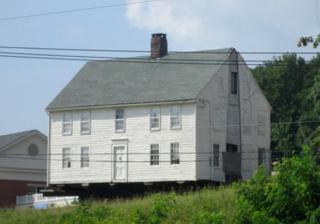
Building: Terry Homestead
Country: United States of America
Year built: 1748
Fletcher Terry House in August 2012 before demolition The Bristol Fletcher Terry Homestead (also known as the Terry Homestead and Fletcher Terry House ) was a historical building in Bristol, Connecticut dating to 1748. After years of neglect, the building was demolished in 2012–2013. History The Terry homestead was built in 1748 by William Barnes. In 1751, Barnes sold the home to Samuel Cooke who, two months later, sold it to Elnathan Ives and his wife Ruth. The next inhabitants where Reuben and Elizabeth Ives with their child Joseph. The house was later bought in 1805 by Colonel Thomas Botsford, and his wife Ruth Lewis. When the town schoolhouse burned down, the house was used as a temporary school building. Their daughter was Julian Botsford, who married William Hubbel. They had four children, including three who did not live past 14 years. Their daughter Ruth Lewis married Ralph E Terry (the son of Samuel Terry). Samuel Terry purchased a gristmill adjacent to the property and converted it into his clock factory. The homestead remained in the Terry family until it transferred into the Fletcher family through marriage .  The Fletcher family inhabited the home and let the Historical Society use five large rooms in the front of the house until the house was sold in 2001. After 2002, the building was bought by Chatham Lake One LLC. The company moved the house across the property with plans of restoring it as they built a commercial development on the lot. However, the house was abandoned. In early 2012, Chatham Lake announced that the house was too damaged to restore and would be demolished . Structure The original house was simply a large kitchen with one single bedroom in the attic . The kitchen had a six bay bread oven fireplace , along with a huge main fireplace. The kitchen was believed to be built in around 1730, or 1740 (the true date is unknown, the Farmington town hall burned to ashes, and all Bristol history records where destroyed). In 1748, the front of the house was built; a traditional 5 bay clapboarded central hallway house. The wooden beams for the structure were believed to have actually been laid on the ground, or perhaps in the forest as trees where cut, and numbered with large roman numerals carved into the beams of the house.  The numerals on the beams were: 1–6 on the front, and 1–4 on the side. The house was built in the post and beam style, with pegs the size of three inch pipes. There were two rooms on the bottom left of the house, a center fireplace, a center staircase, center hallway, and one large room going the whole width of the house to the right. Notable work was done to the house in 1810, subsequent work done in 1830, and drastic work done in 1930. In 1930, the entire house was gutted, all doors replaced except for three, the center fireplace removed (entirely), walls demolished, a doorway closed up, and a whole new fireplace added in the north parlor. The entire center chimney was removed, however the top of the chimney remained, in order to keep the physical appearance of the house intact. In reality, the only original pieces of the home where floorboards, walls, and the top of the fireplace. The three original doors that remained, where left for a great reason of tradition. The coffin door on the south of the house, was left alone, it was never opened sense its last funeral , and stayed shut until February 28, 2013. Two doors — where basement and kitchen door — which were original to the house and date back to 1748 — and were made from Kings wood (illegal at the time) during the crisis of the Pine Tree Riot . Wooden boards had to be at most 12 inches wide, or a fine of 5 pounds per inch over. The doors measured 13, and 17 inches, leading to fines of over 35 pounds but the family was fortunately never caught by England. The first and second floor board were made of chestnut or hickory , and the attic boards were made with red pine . In February 2013, the home was demolished. References